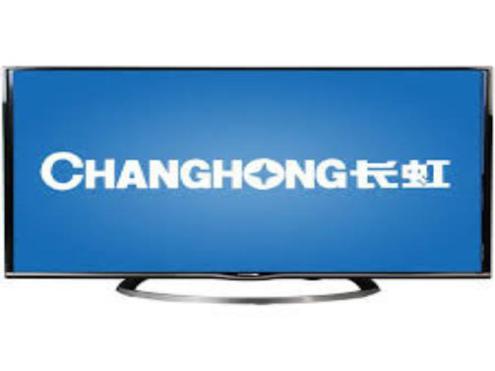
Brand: changhong
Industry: Electronic